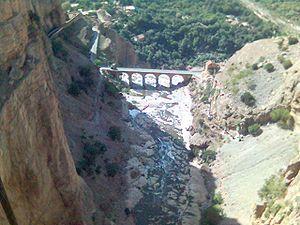
Constantine, est une commune du nord-est de l'Algérie, chef-lieu de la wilaya de Constantine. Comptant plus de 448 000 habitants, cette métropole est la troisième ville la plus peuplée du pays. Le Grand Constantine s'étale sur un rayon d'une quinzaine de kilomètres sous forme d'une agglomération comprenant une ville mère et une série de satellites. L'agglomération de Constantine comptait 943 112 habitants en 2015, dont seulement 54 % habitent dans la commune de Constantine.
Le Rhummel aussi Rummel, est le plus important cours d'eau de Constantine en Algérie.